Prince August Wilhelm of Prussia

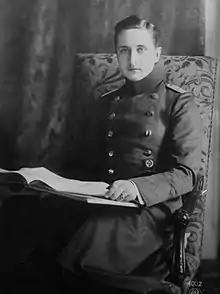
August Wilhelm in 1905

Prince August Wilhelm Heinrich Günther Viktor of Prussia (29 January 1887 – 25 March 1949), nicknamed "Auwi", was the fourth son of German Emperor Wilhelm II by his first wife, Augusta Victoria of Schleswig-Holstein. A vocal supporter of Nazism and of Adolf Hitler, he joined the Nazi party in 1930 and rose to the rank of SA-"Obergruppenführer."